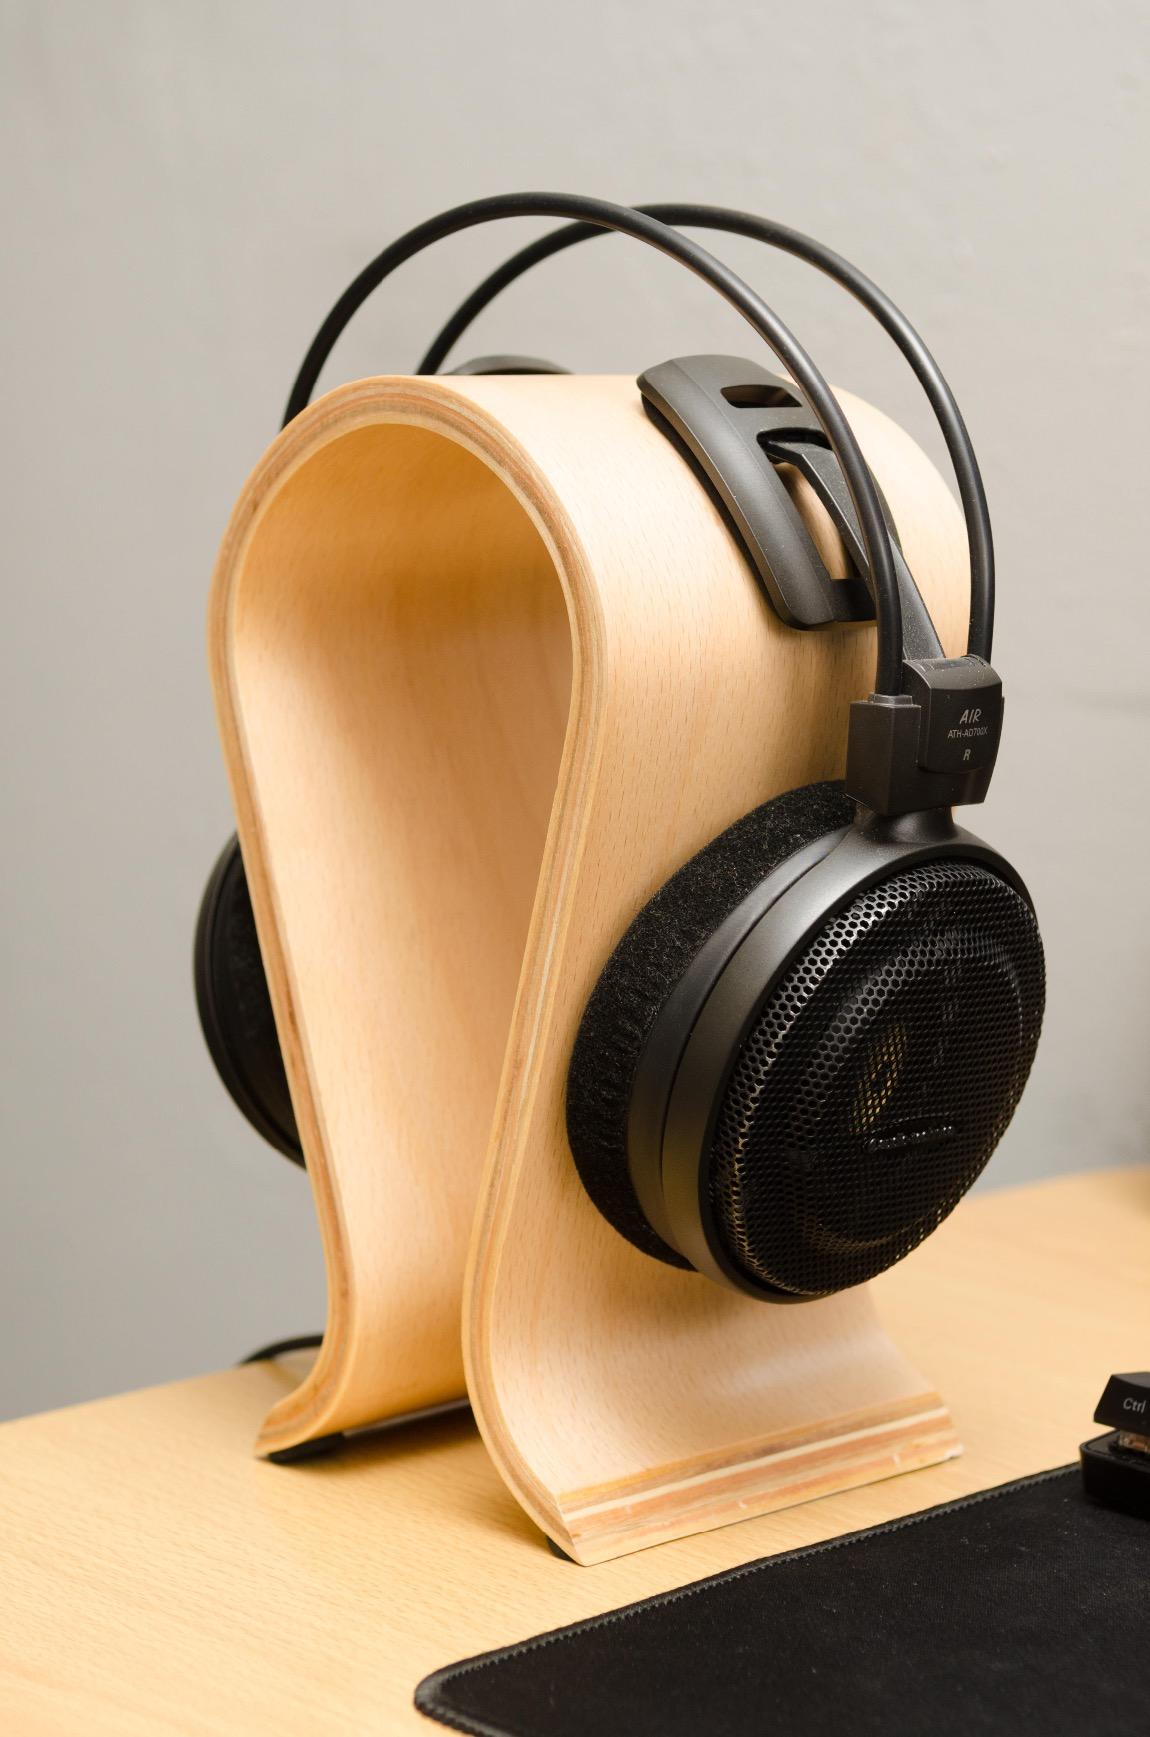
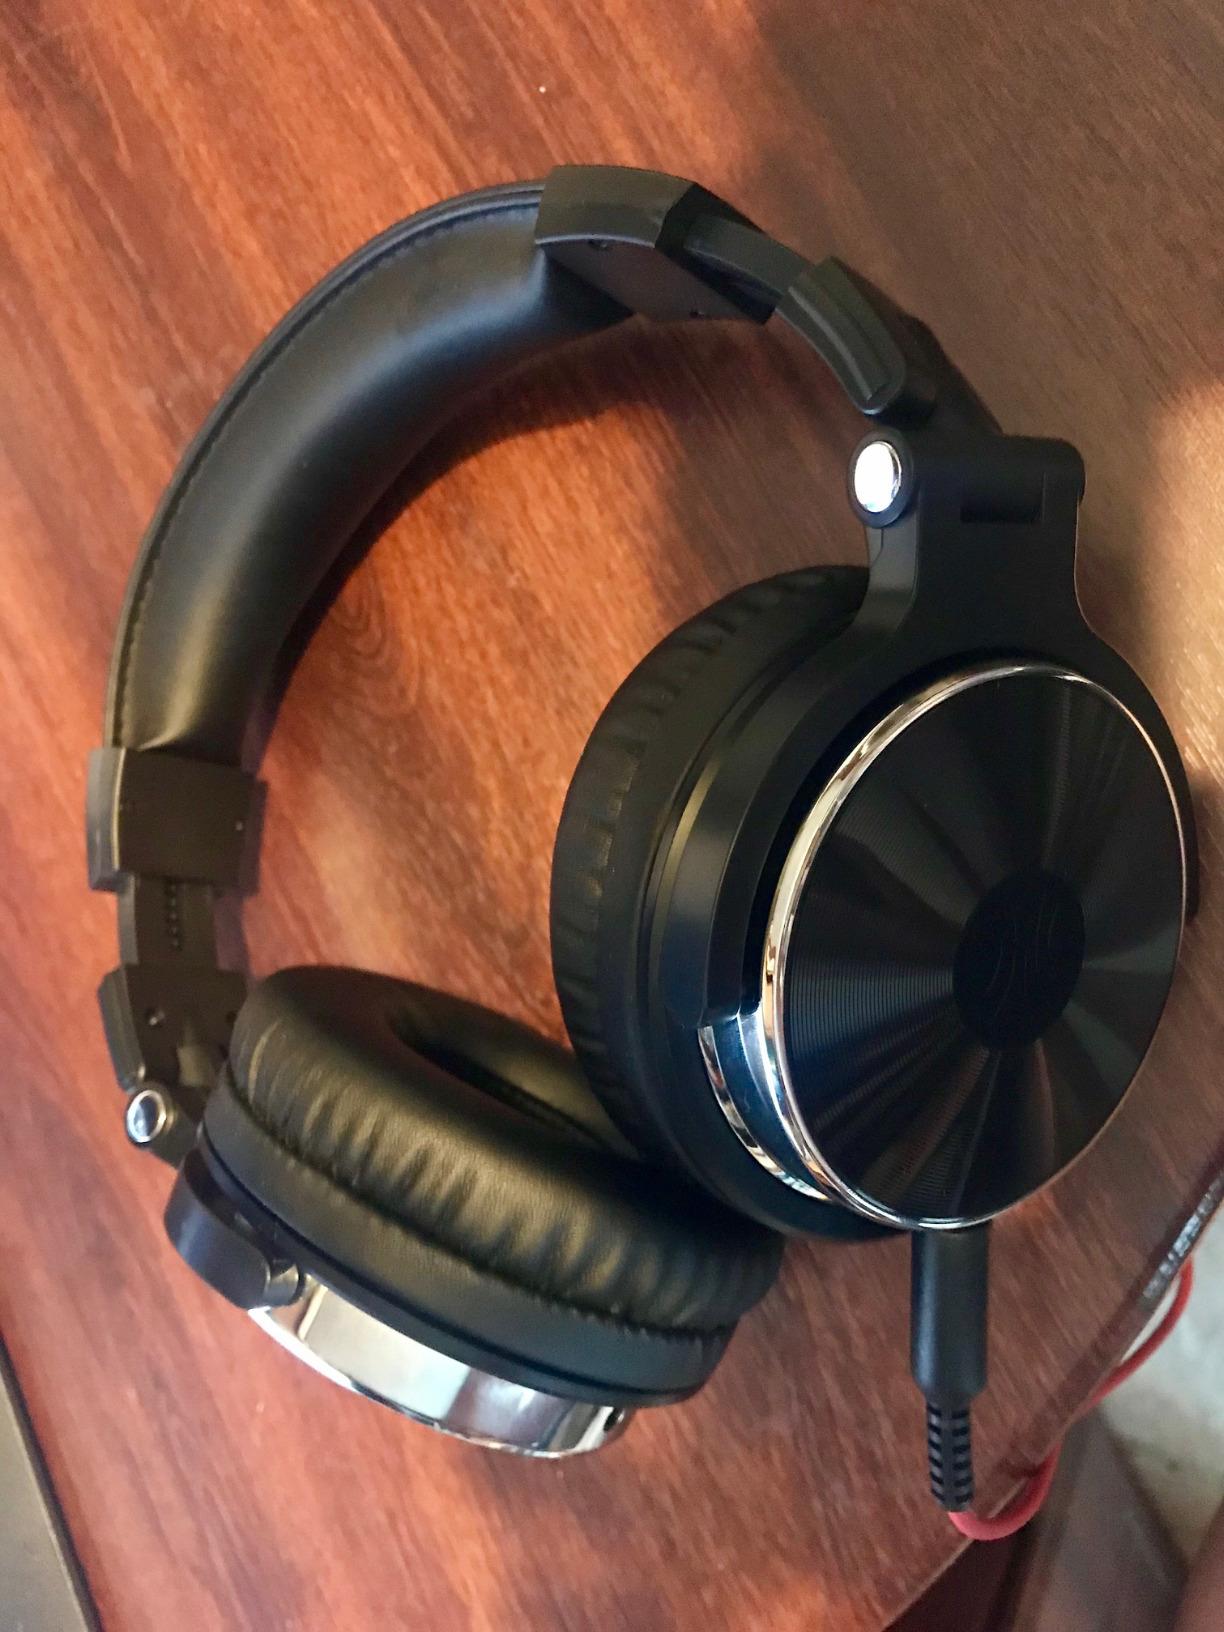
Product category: headphones
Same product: no